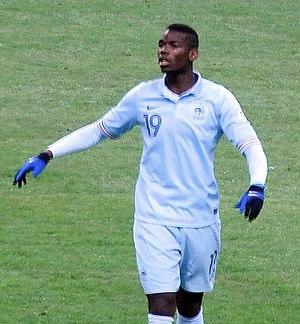
Pogba avec la France face à la Georgie, le 22 mars 2013
L'équipe de France de football, créée en 1904, est l'équipe nationale qui représente la France dans les compétitions internationales masculines de football, sous l'égide de la Fédération française de football. Elle consiste en une sélection des meilleurs joueurs français. Les joueurs sont traditionnellement appelés Les Tricolores ou encore Les Bleus. De nos jours c'est cette dernière appellation qui est la plus usitée.